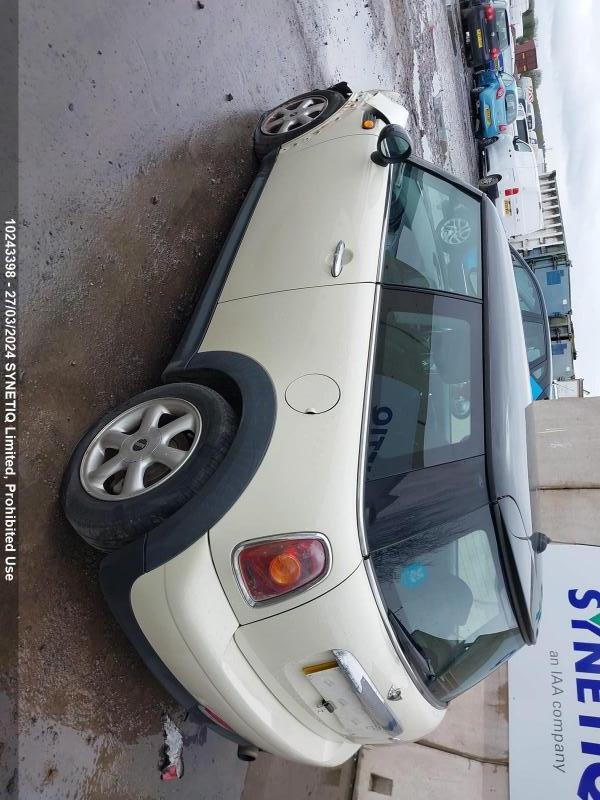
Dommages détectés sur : aile avant gauche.
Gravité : mineur